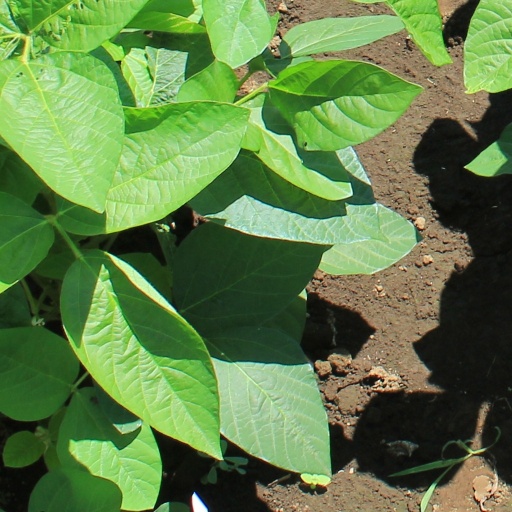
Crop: soybean